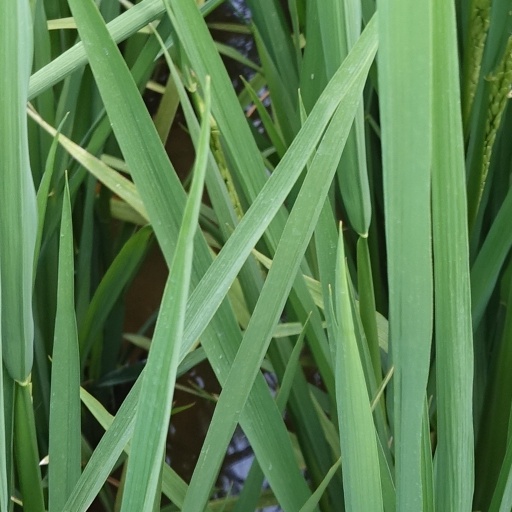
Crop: rice